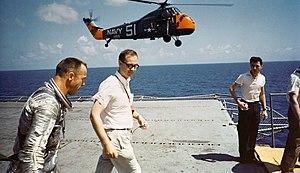
Alan Bartlett Shepard Jr., né le 18 novembre 1923 à Derry et mort le 21 juillet 1998 à Pebble Beach, est un aviateur naval, pilote d'essai, astronaute et homme d'affaires américain. En 1961, il devient le premier Américain à voyager dans l'espace et, en 1971, il marche sur la Lune.
Mercury-Redstone 3 est la première mission spatiale habitée des États-Unis, lancée dans le cadre du programme Mercury le 5 mai 1961 à l'aide d'un lanceur Redstone, à partir du complexe de lancement 5 à la base de lancement de Cap Canaveral, en Floride. L'astronaute Alan B. Shepard réalise à bord de sa capsule spatiale Mercury baptisé Freedom 7 un vol suborbital d'une durée de quinze minutes, atteignant l'altitude de 187,42 km.